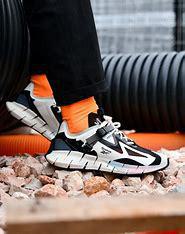
Brand: Reebok
Model: ZIG Kinetica